Tom Swift and His War Tank

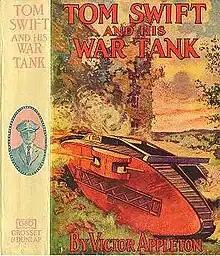

Tom Swift and His War Tank, Or, Doing His Bit for Uncle Sam, is Volume 21 in the original Tom Swift novel series published by Grosset & Dunlap and written by Victor Appleton.